Montpelier (Orange, Virginia)

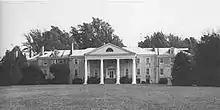
Montpelier in 1975, during Marion duPont Scott's ownership of the property.

After some renovations in the later 19th century (c. 1855 and c. 1880), the house was acquired in 1901 by William and Annie Rogers duPont, of the duPont family. A horse enthusiast, William duPont built barns, stables, and other buildings for equestrian use. The duPonts were among several wealthy families in the Upper South who were influential in the development of Thoroughbred horse racing in the United States. The duPont family also added a Hodgson House to the property. These were known as "America's First Organized Prefabricated House Manufacturer before Aladdin, Sears, and Montgomery Ward", emphasizing that the homes could technically be built in a day. Still located on Montpelier's property, it is now known as the "Bassett House."